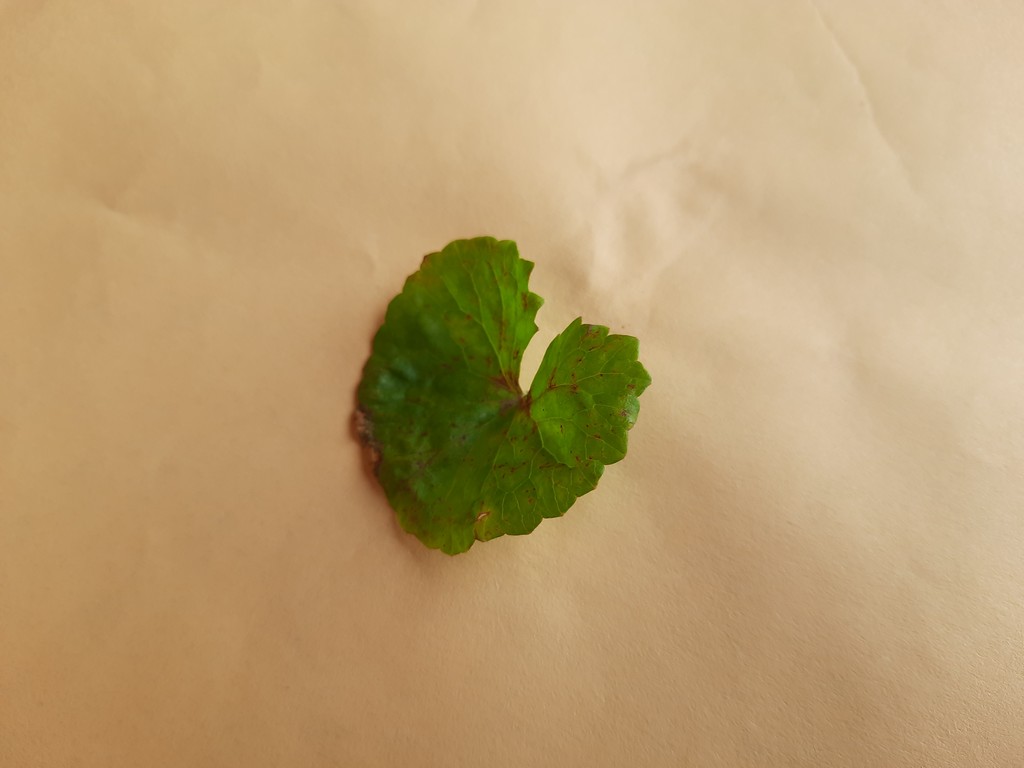
Label: Unhealthy